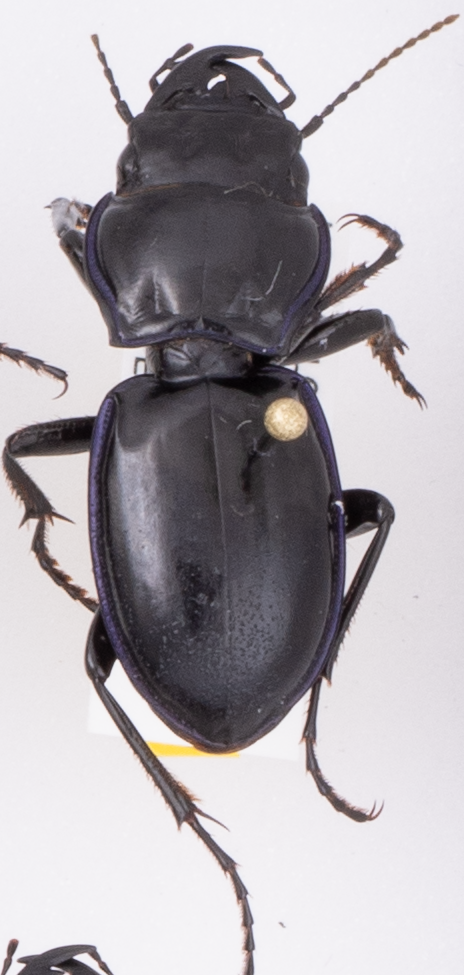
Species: Pasimachus elongatus
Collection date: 2018-08-30
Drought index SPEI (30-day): -0.932
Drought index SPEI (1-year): -0.764
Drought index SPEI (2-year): -0.746